Cuttack

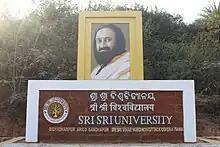
Sri Sri University at Naraj

The city is one of the largest hubs for textiles in eastern India. The city's annual textile trade generates over a billion dollars of revenue. A large textile park is planned, giving a facelift to the erstwhile Orissa Textile Mills in the city outskirts. Cuttack is famous for its silver filigree works, and only because of these works it is also known as the silver city of India. Cuttack is also famous for its handicraft works using cows and mostly Buffalo horn. Cuttack has only one retail store for horn items named Utkal Gaurab Madhusudhan Horn Work. It was greatly contributed by the late Kalandi Charana Behera. Generally, the horn of dead cattle is used, and it is performed by licensed craftsmen only. This peculiar artefact is limited to Cuttack only, and anything of such kind is found nowhere else in the world. These fine and unique handicraft works add significantly to the local economy.